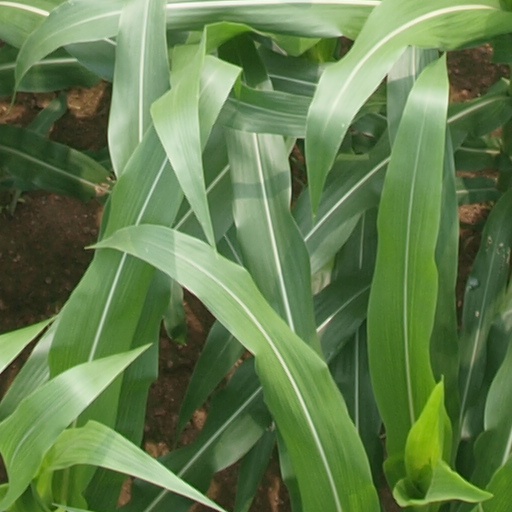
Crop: maize; corn